Semi-automatic firearm

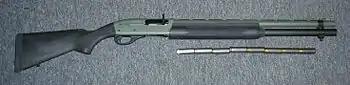
Remington 1100 Tactical Shotgun in 12 gauge – an example of a semi-automatic shotgun

In 1902, American gunsmith John Moses Browning developed the first successful semi-automatic shotgun, the Browning Auto-5, which was first manufactured by Fabrique Nationale de Herstal and sold in America under the Browning name. The Auto-5 relied on long recoil operation; this design remained the dominant form in semi-automatic shotguns for approximately 50 years. Production of the Auto-5 ended in 1998.